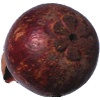
Label: mangostan